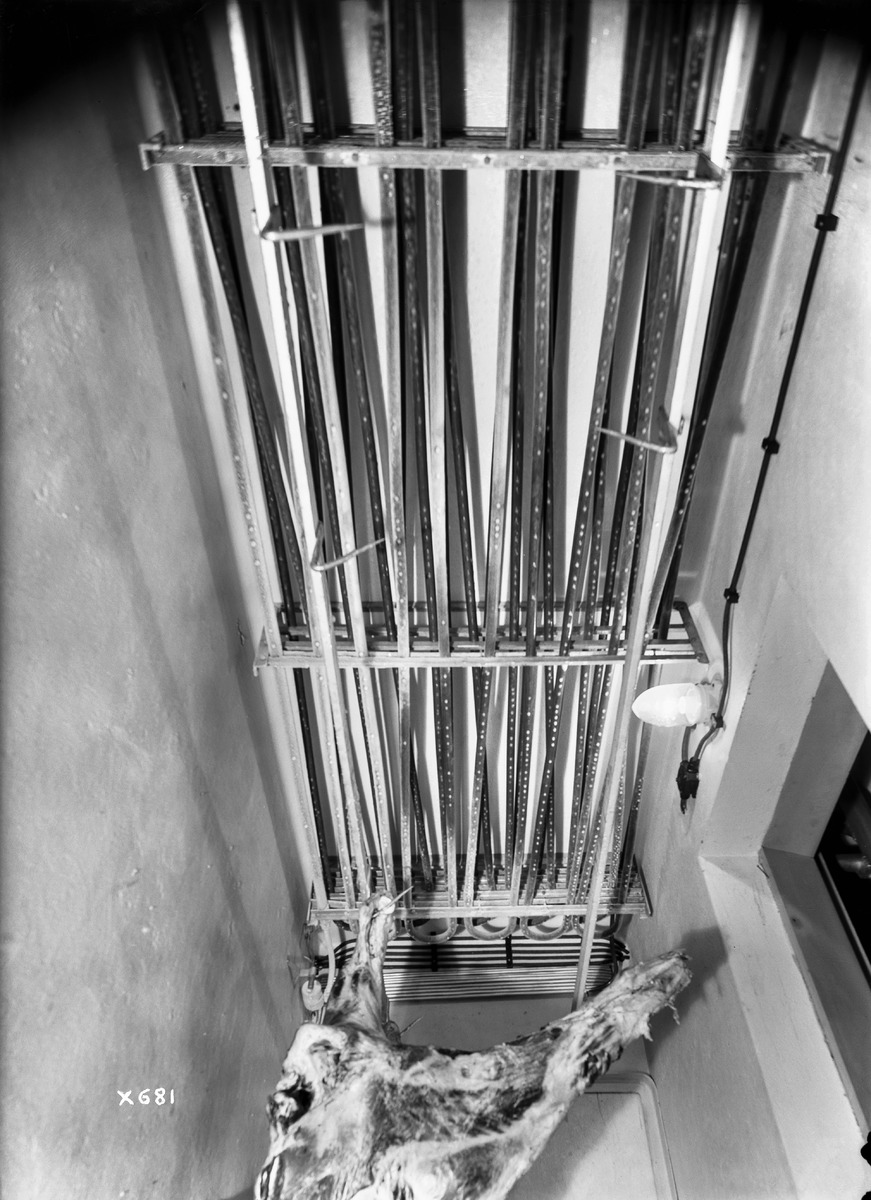
Kauppahallin jäähdytysosasto
The refrigeration department of a market hall
sisällön kuvaus: Luultavasti Oulun kauppahallin jäähdytysosasto 1.1.1936. content description: The refrigeration department of (probably) Oulu Market Hall on January 1, 1936.
Vuosi: 1936
Paikka: Suomi, Oulu, Suomi, Oulu
Aiheet: Oulun kauppahalli; sisäkuva; jäähdytys; kauppahallit; refrigeration; market halls